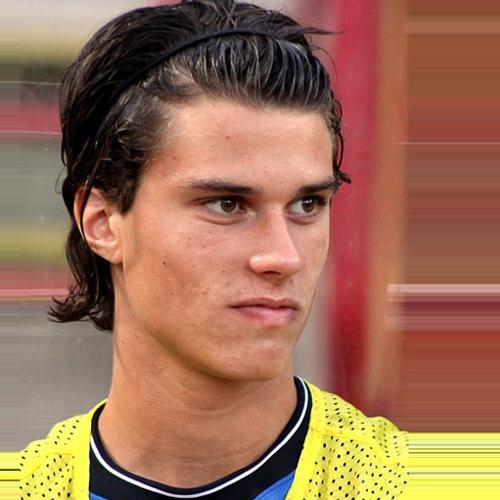
Age: 15